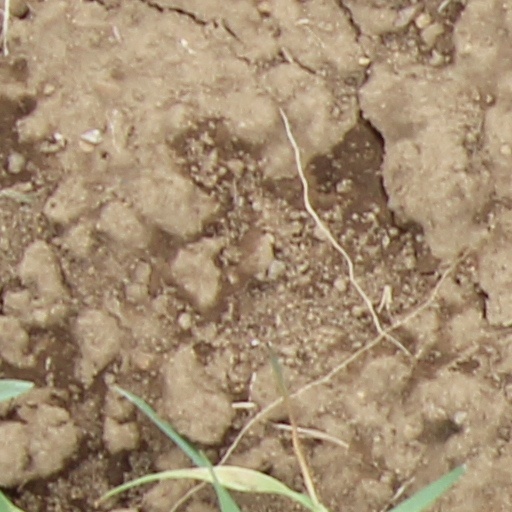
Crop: wheat